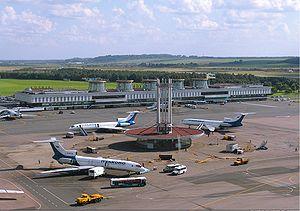
L'aéroport de Poulkovo est l'aéroport principal de Saint-Pétersbourg en Russie.